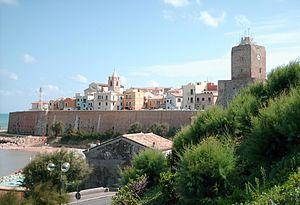
Termoli est une ville italienne de la province de Campobasso dans la région Molise en Italie. Elle borde la mer Adriatique. Cette ville est l'unique sortie de l'autoroute A14 Bologna-Taranto pour la région Molise. C'est une ville qui comporte deux plages.